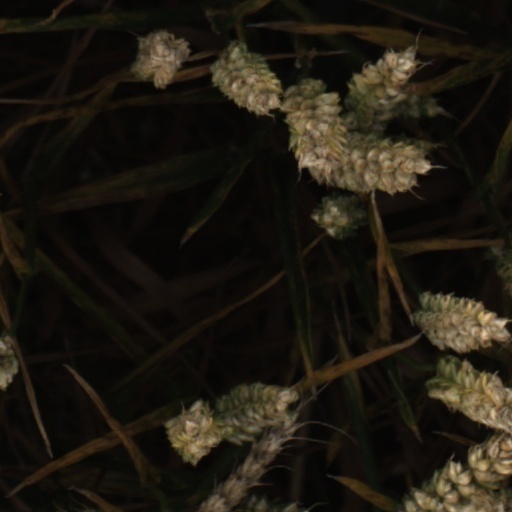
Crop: wheat